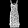
Label: Dress